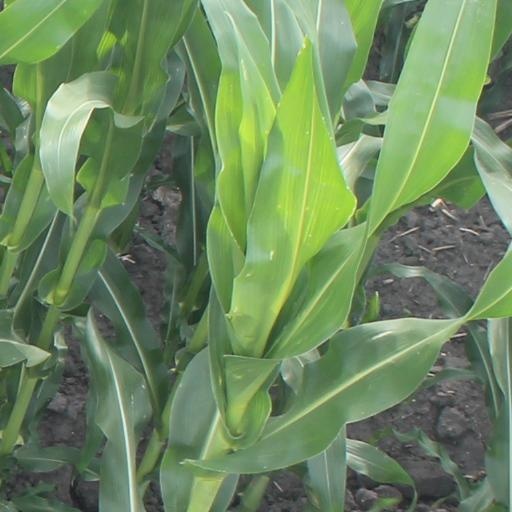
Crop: maize; corn